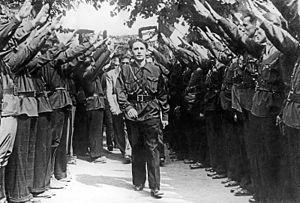
Horia Sima avec des membres de la Garde de Fer (Légion) à Bucarest.